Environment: real
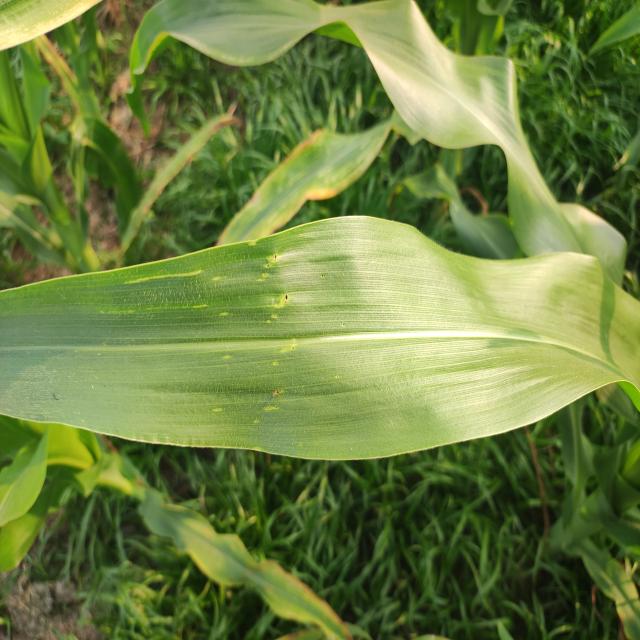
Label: fall_armyworm